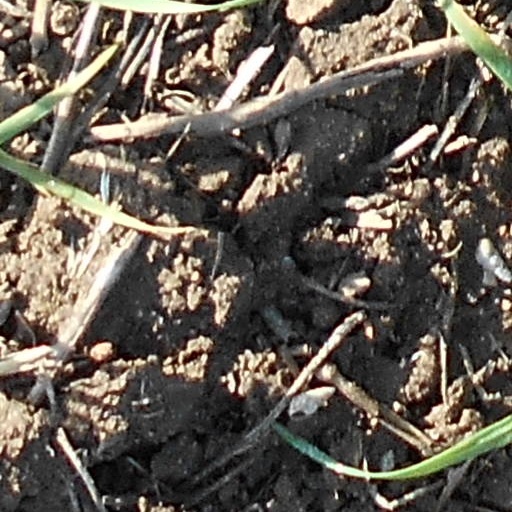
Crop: wheat